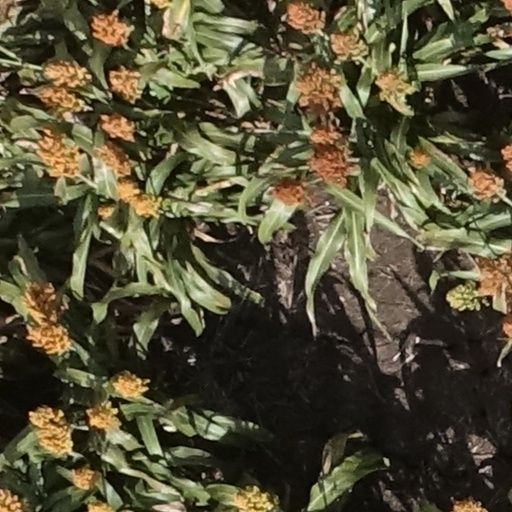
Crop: sorghum